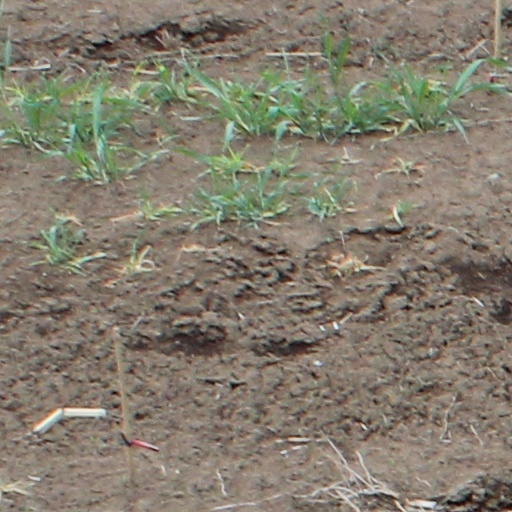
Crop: wheat